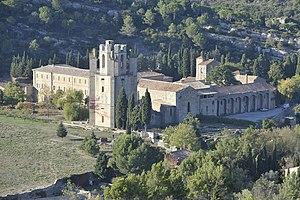
Abbaye Sainte-Marie de Lagrasse
Cet article recense les sites retenus pour le loto du patrimoine en 2020.
La Fondation pour les Monuments Historiques œuvre, en France, pour la sauvegarde et la pérennisation des monuments historiques classés et inscrits, privés ou publics et de leurs abords. Organisme à but non lucratif reconnu d’utilité publique en 2018, la Fondation favorise la restauration et l’accessibilité à tous du patrimoine protégé, essentiellement par l’attribution d’aides financières.